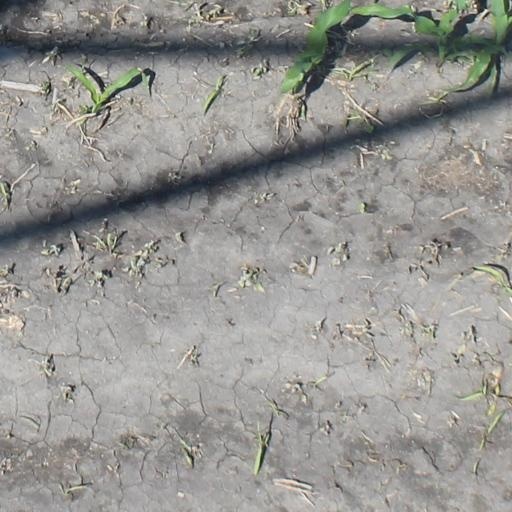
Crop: maize; corn